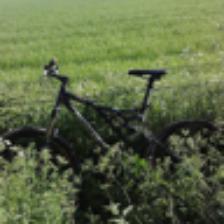
Label: NonHuman